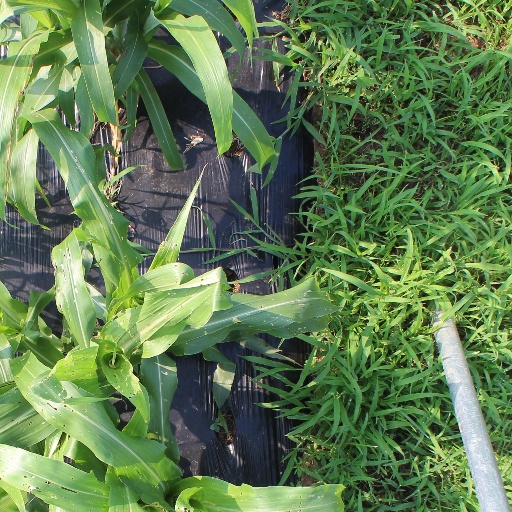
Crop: sorghum